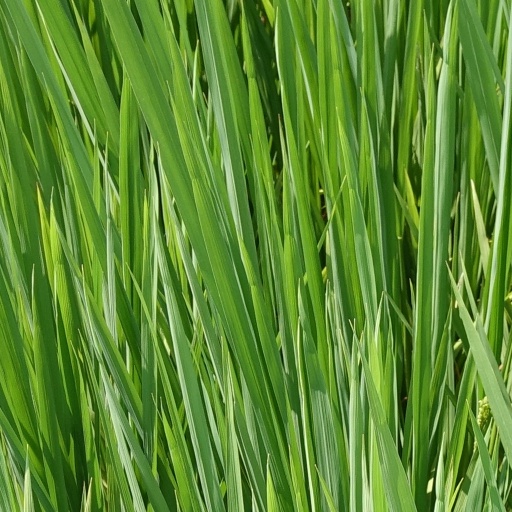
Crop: rice